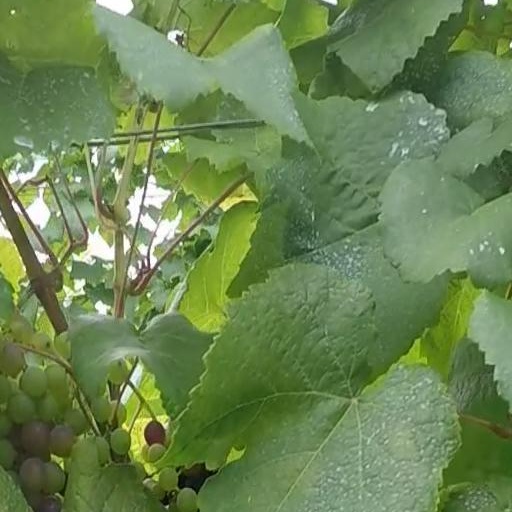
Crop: grape